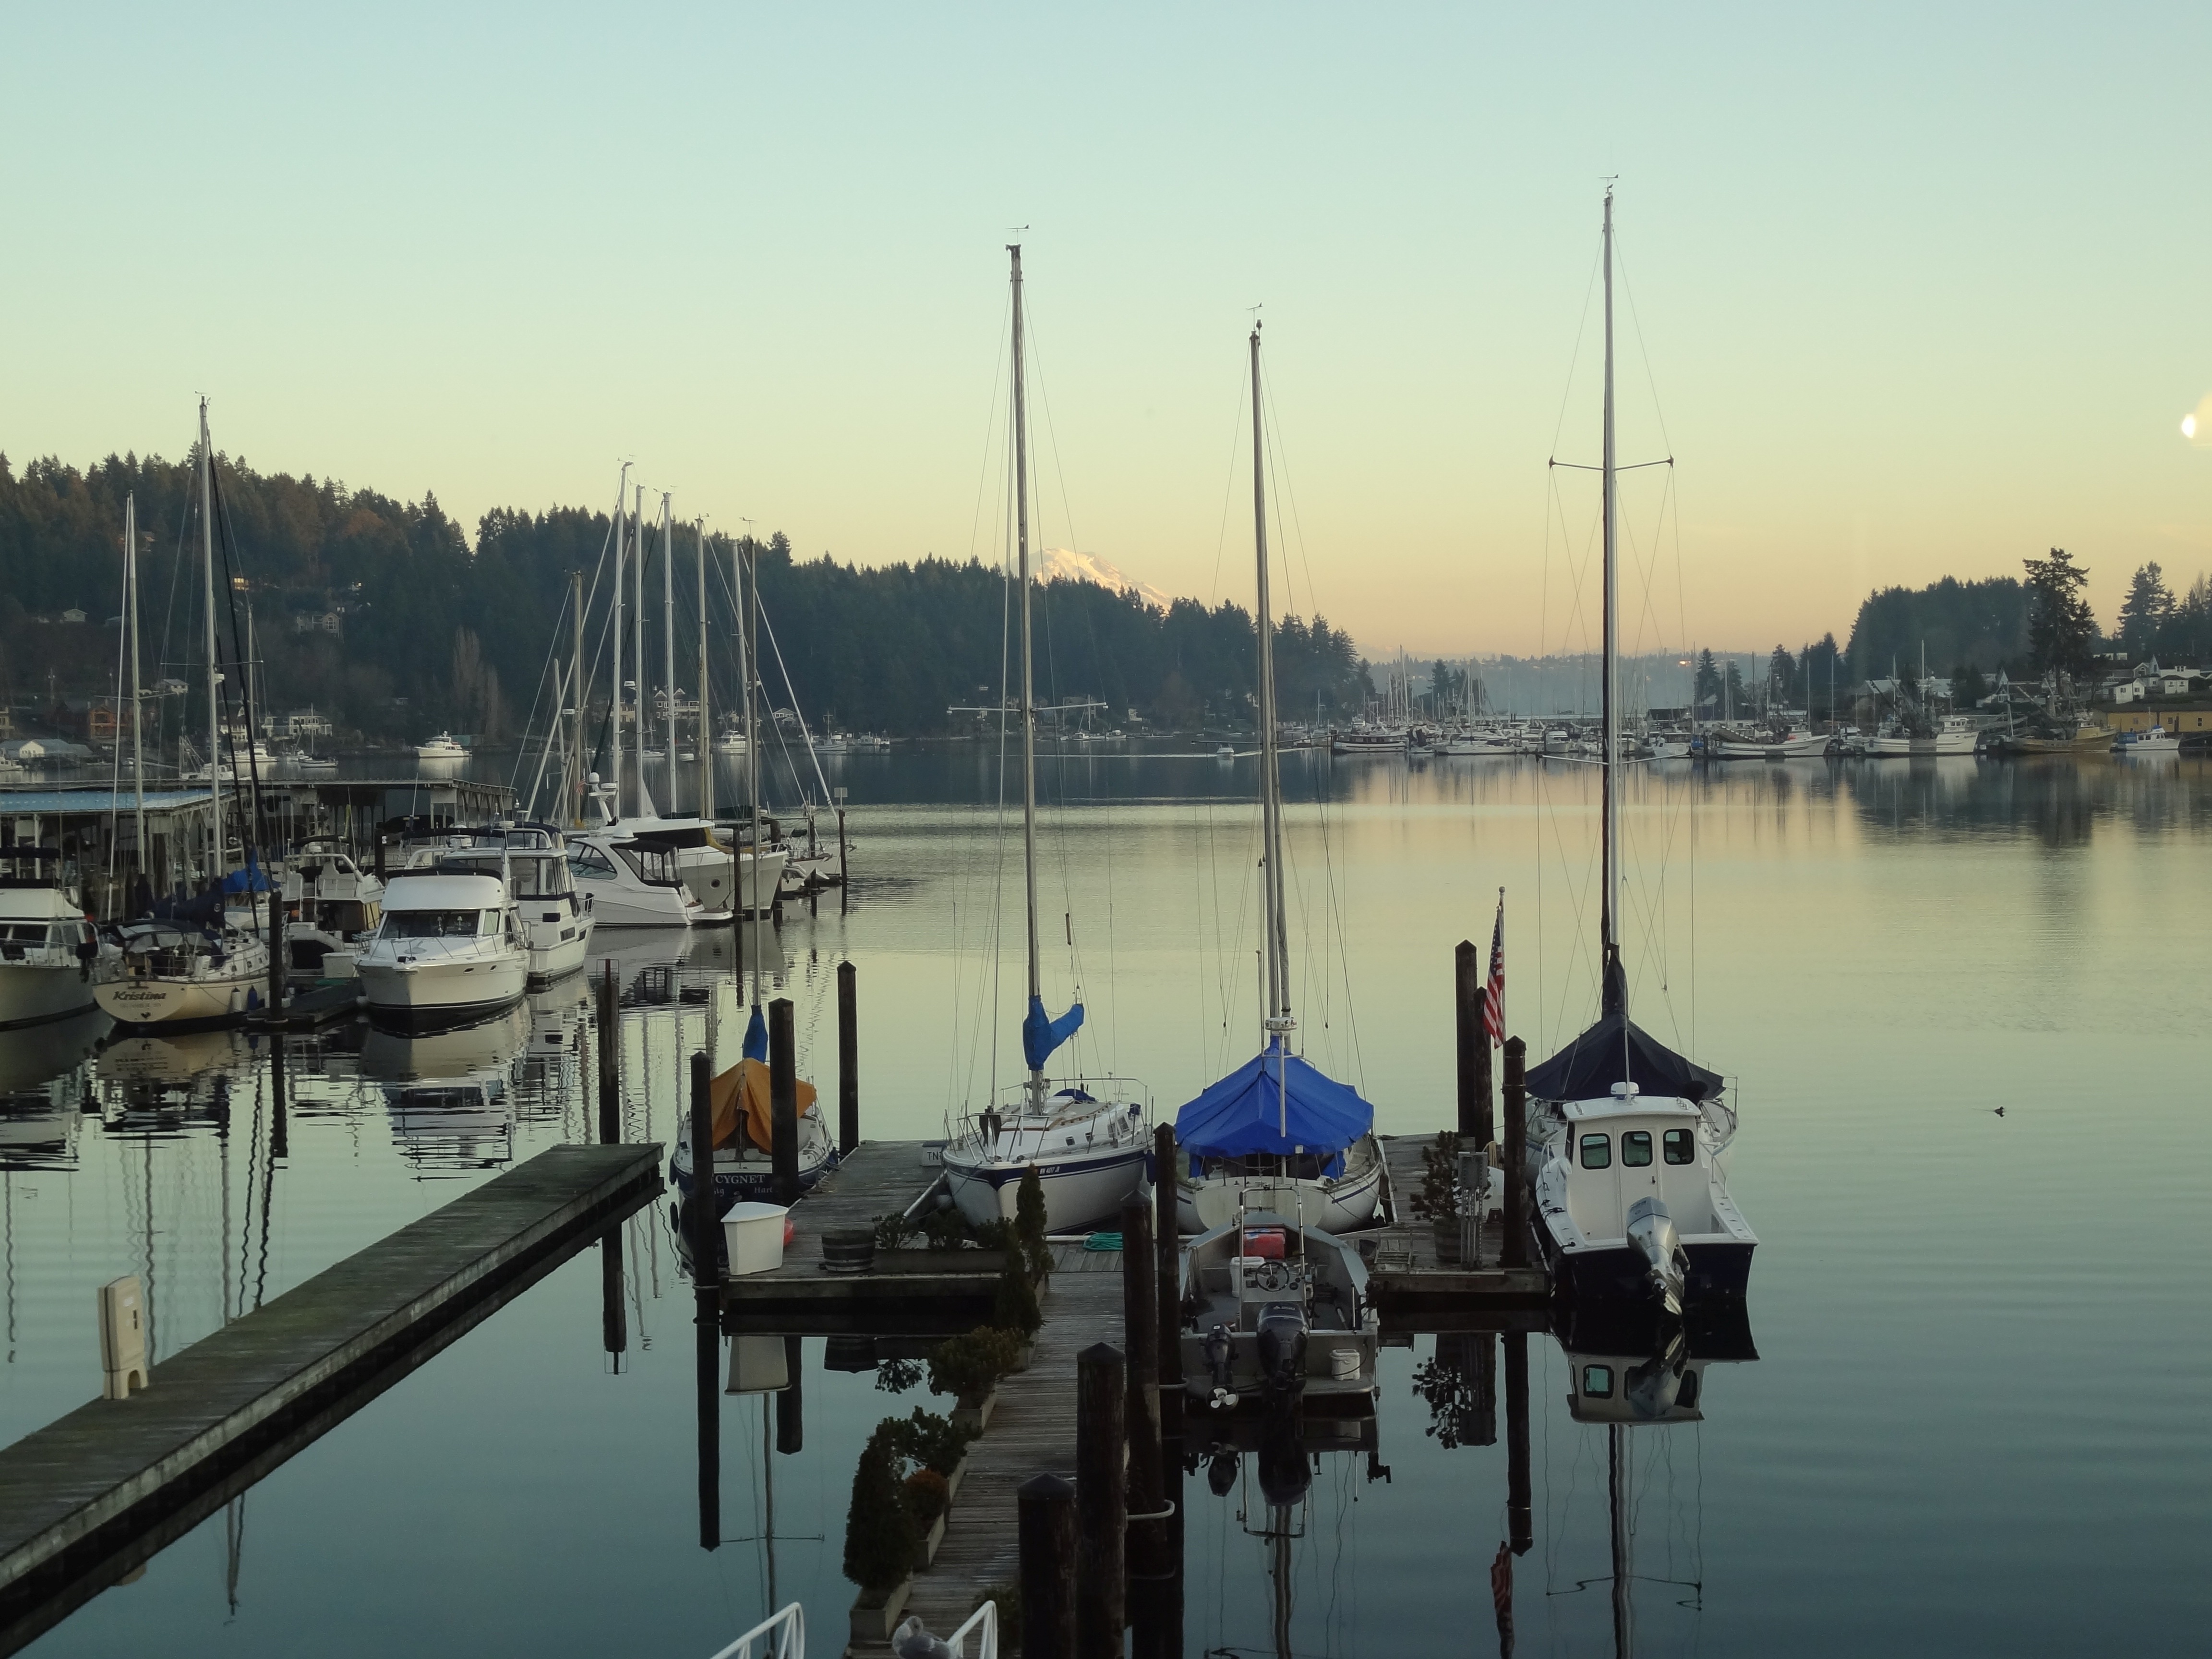
sea, water, dock, boat, reflection, vehicle, bay, harbor, marina, port, waterway, outdoors, boats, channel, mt rainier, gig harbor washington